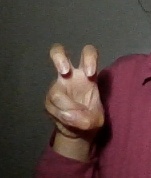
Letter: toot